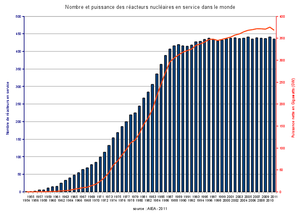
Nombre et puissance nette (en gigawatt électrique
Une centrale nucléaire est un site industriel destiné à la production d'électricité et dont la chaudière est constituée d'un ou plusieurs réacteurs nucléaires ayant pour source d'énergie un combustible nucléaire. La puissance électrique d'une centrale varie de quelques mégawatts à plusieurs milliers de mégawatts en fonction du nombre et du type de réacteur en service sur le site.
L'énergie est un secteur économique de première importance, qui comprend la production, le transport, la transformation, la distribution et la commercialisation des diverses sources d'énergie. L'exploitation des sources d'énergie primaire est suivie par sa transformation éventuelle en énergie secondaire : production de produits pétroliers par raffinage, production d'électricité et de chaleur. Cette énergie est ensuite stockée puis transportée avant d'être distribuée au consommateur final. C'est ce que l'on appelle l'énergie finale.
La liste de réacteurs nucléaires regroupe les réacteurs nucléaires construits dans le monde, qu'ils soient en fonctionnement, à l'arrêt ou bien démantelés. Ils sont classés par continent, par pays et par fonction : soit pour les applications militaires, soit pour la production d'électricité dans une centrale nucléaire, soit pour la recherche.